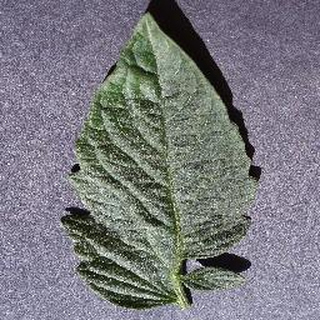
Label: healthy_tomato